Gus Lesnevich

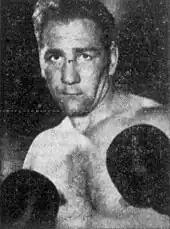
Lesnevich in 1947

Gustav George Lesnevich (February 22, 1915 – February 28, 1964) was an American boxer who held the world light-heavyweight championship from 1941 to 1948.